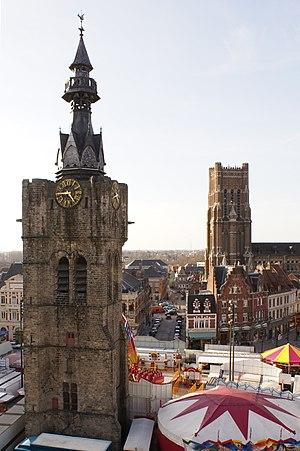
Le beffroi de Béthune et l'église Saint-Vaast pendant la ducasse de printemps
La région Nord-Pas-de-Calais comporte plusieurs beffrois.
Béthune est une commune française située dans le département du Pas-de-Calais en région Hauts-de-France.